Raven (wrestler)

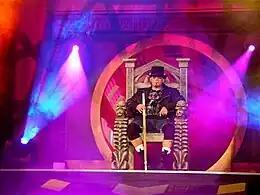
Raven in August 2007

He next feuded with Abyss and Brother Runt, losing to the former in a Hangman's Horror match on Impact after the latter turned on him. Subsequent to this, his coverage in major televised angles has dropped considerably. While he was off-air, an alliance was teased between Kazarian, Johnny Devine, and Matt Bentley. On the TNA Primetime Special before Genesis, the three came out in goth, addressing a new movement in TNA. After a loss at Genesis, sporting a new look (often with a mask), Raven revealed himself as their leader, caning the loser of the match. This stable became known as Serotonin. The direction of this stable was very hard to place, although they lost the majority of their televised matches. Regardless of the outcome, Raven would hit the Serotonin competitor with a cane. After a long hiatus, Raven returned to the ring, losing to Christopher Daniels in a First Blood Invitational then losing to Chris Harris after interference from Kaz. On "Impact", Raven came out after Kaz's win over Havok and Martyr and hit Kaz in the back with a Kendo Stick, breaking it over Kaz's back. Raven, Havok, and Martyr then attacked Kaz with kendo sticks. On the July 19 episode of "Impact!", Raven and the rest of Serotonin took on the reuniting Triple X. Raven had very little time in the match and Serotonin lost after Skipper hit a diving leg drop, Daniels hit a Best Moonsault Ever, and Senshi hit a Warrior's Way on Havok.